Inebu-hedj

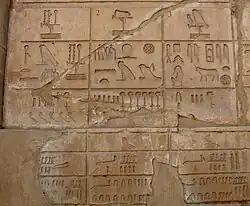
Inebu-hedj, nome 1 at the "White Chapel" in Karnak

Inebu-hedj ("White Walls", also Inbu-Hedj, "White fortress") was one of 42 nomes (administrative division) in Ancient Egypt.